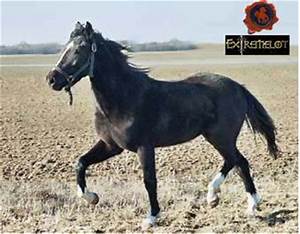
Label: cavallo